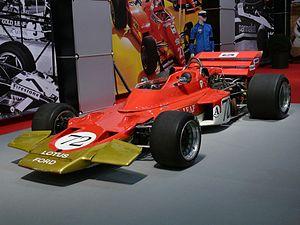
Le Team Lotus était la compagnie sœur, spécialisée dans la compétition automobile, du constructeur anglais Lotus Cars. L'écurie Lotus a notamment été présente en Formule 1 de 1958 à 1994. Elle s'y est distinguée par ses multiples victoires et titres mondiaux, mais également par ses innovations technologiques qui ont à de nombreuses reprises révolutionné la discipline.